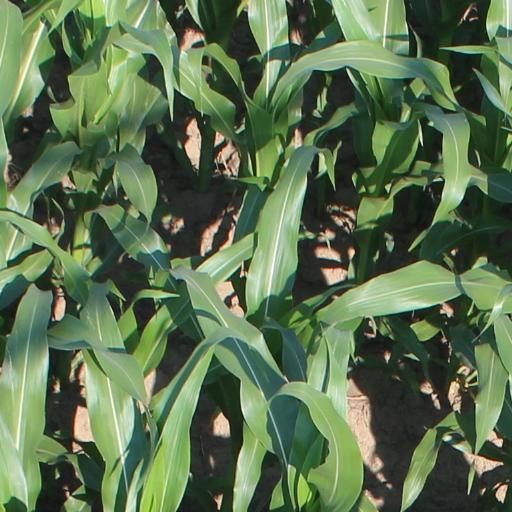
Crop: maize; corn